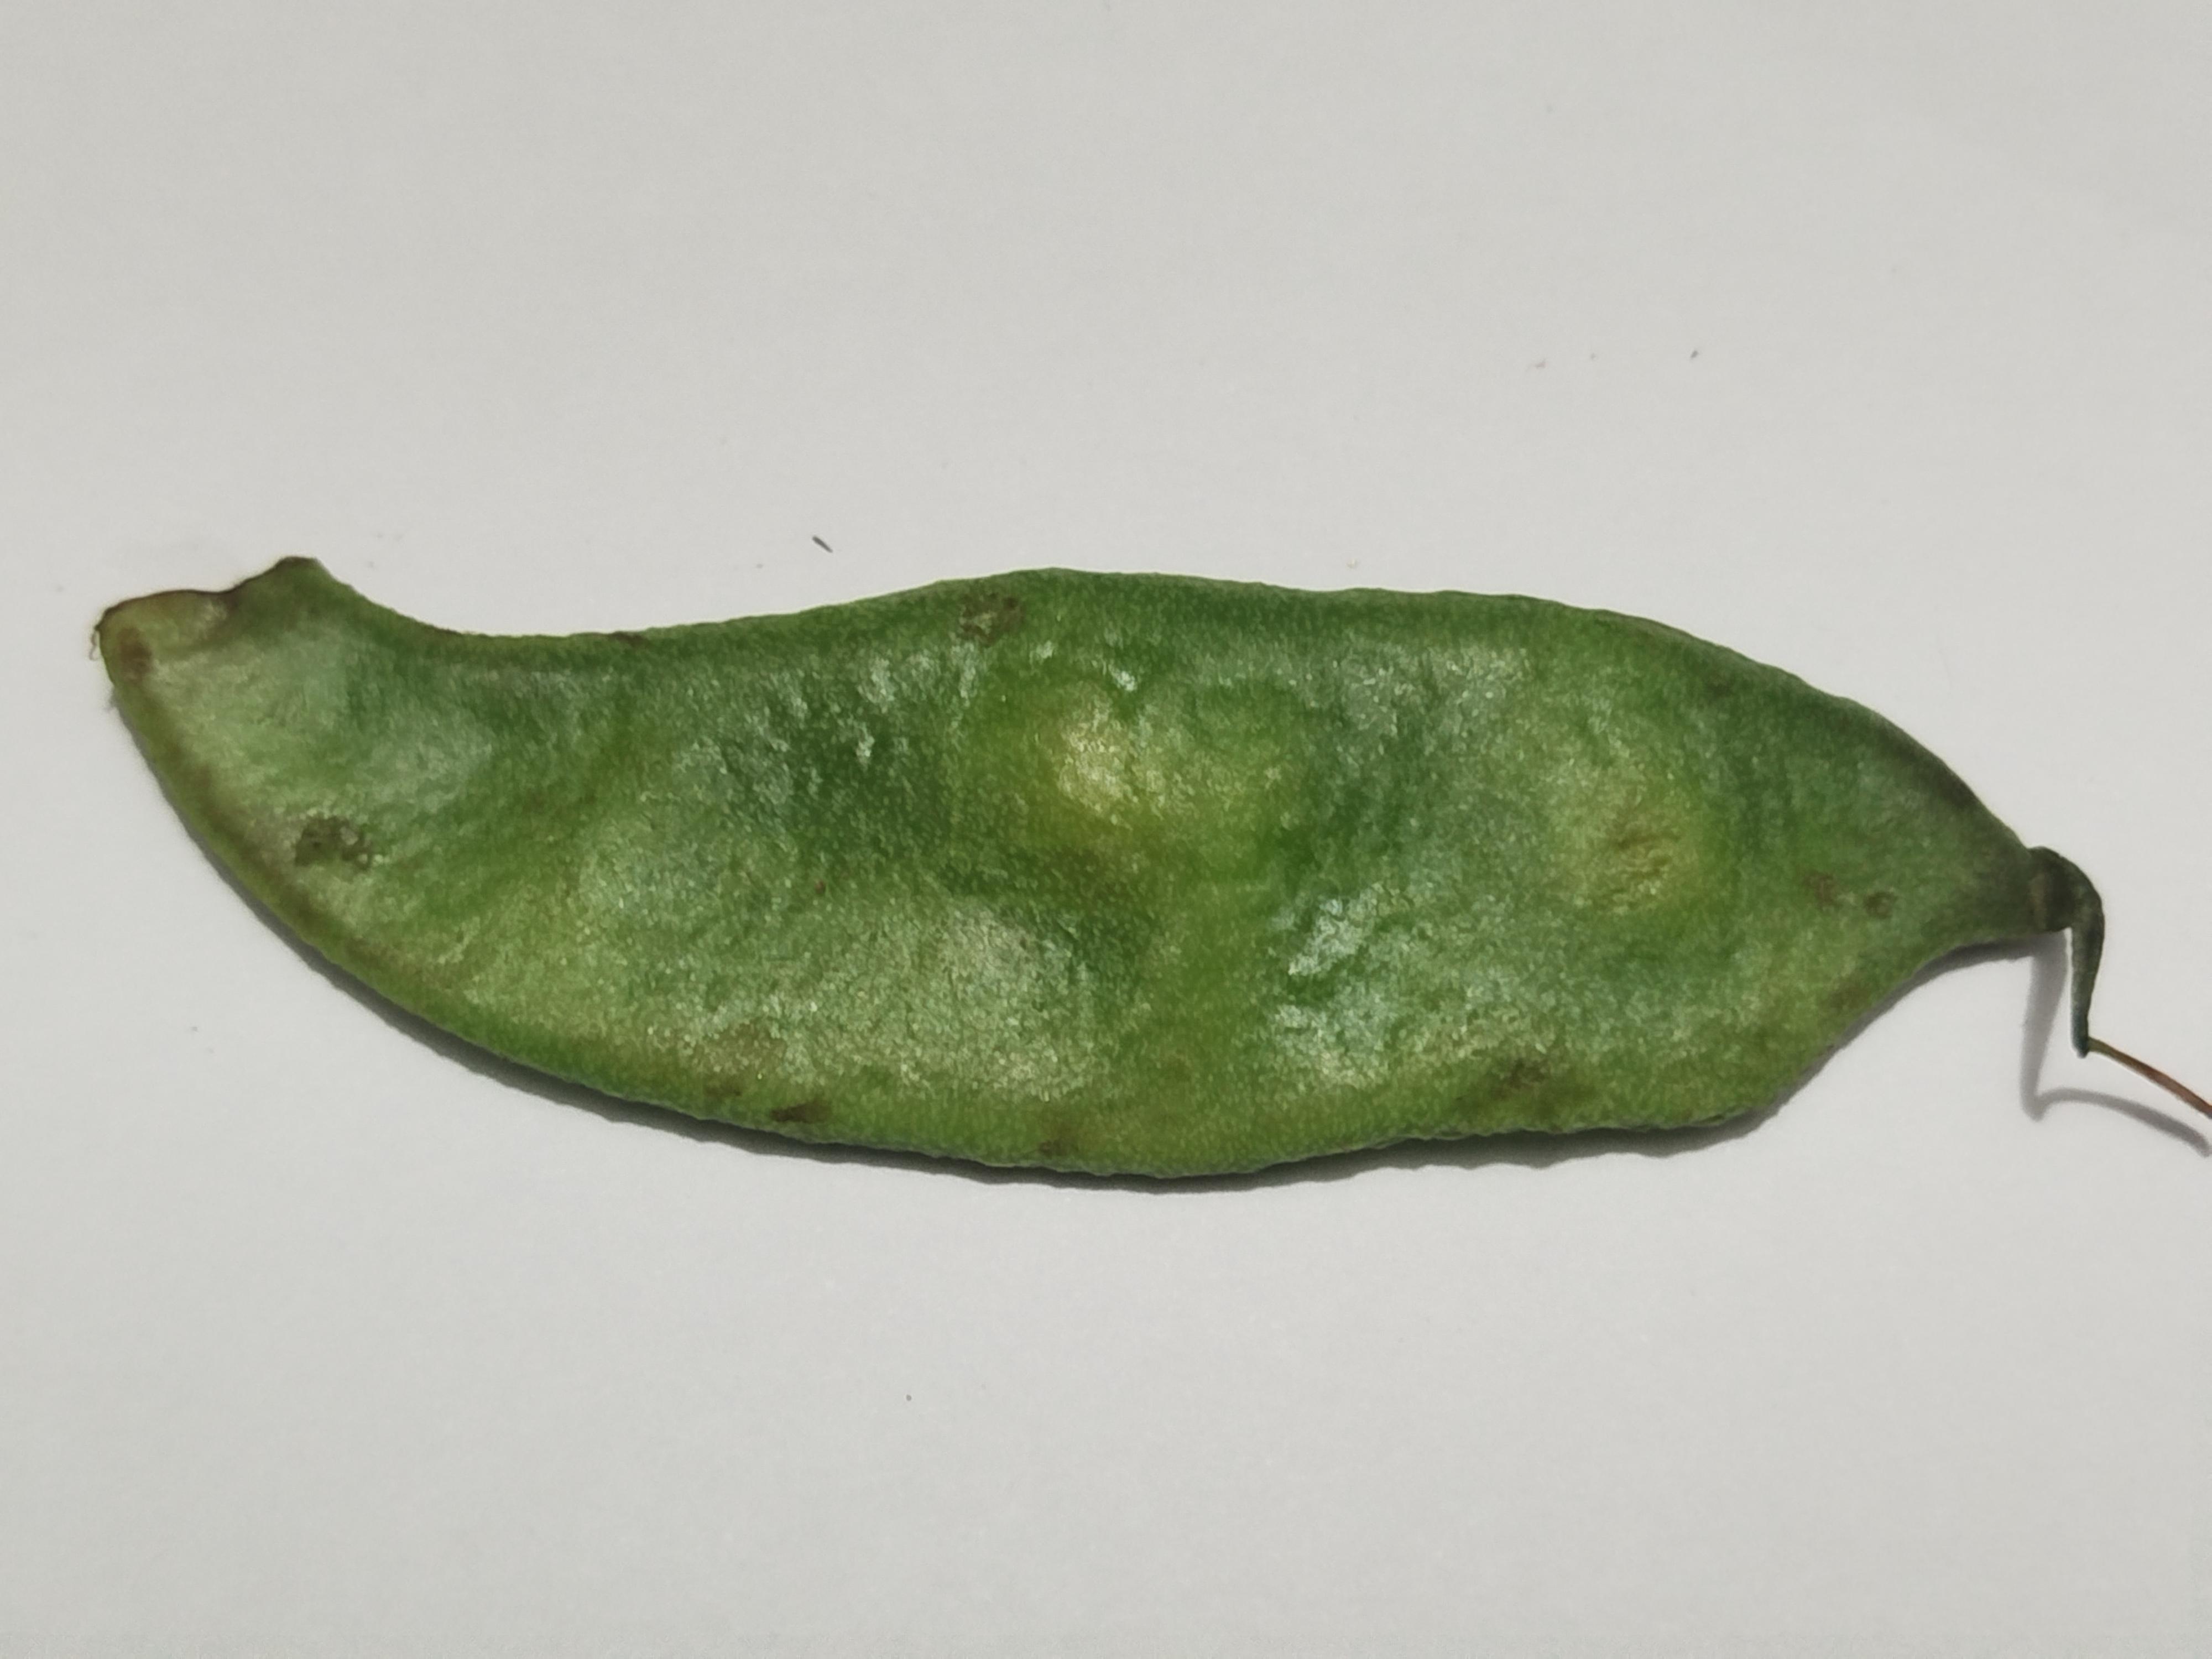
Label: Bean